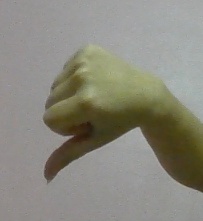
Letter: waw